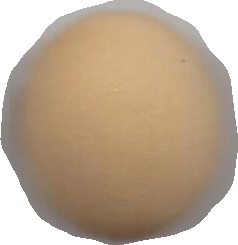
Variety: Dega